Flying Phantom Ship

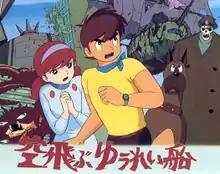
Poster

On May 28, 2022, it was announced Discotek Media will release the film on Blu-ray and will produce an English dub.